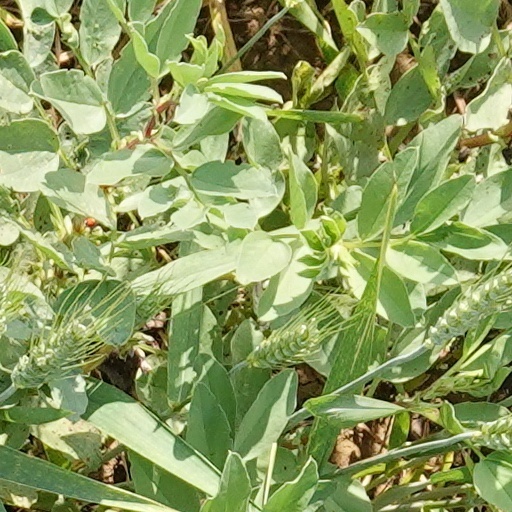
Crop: wheat